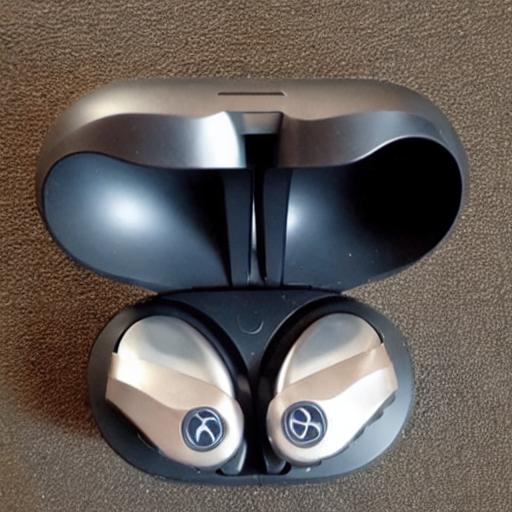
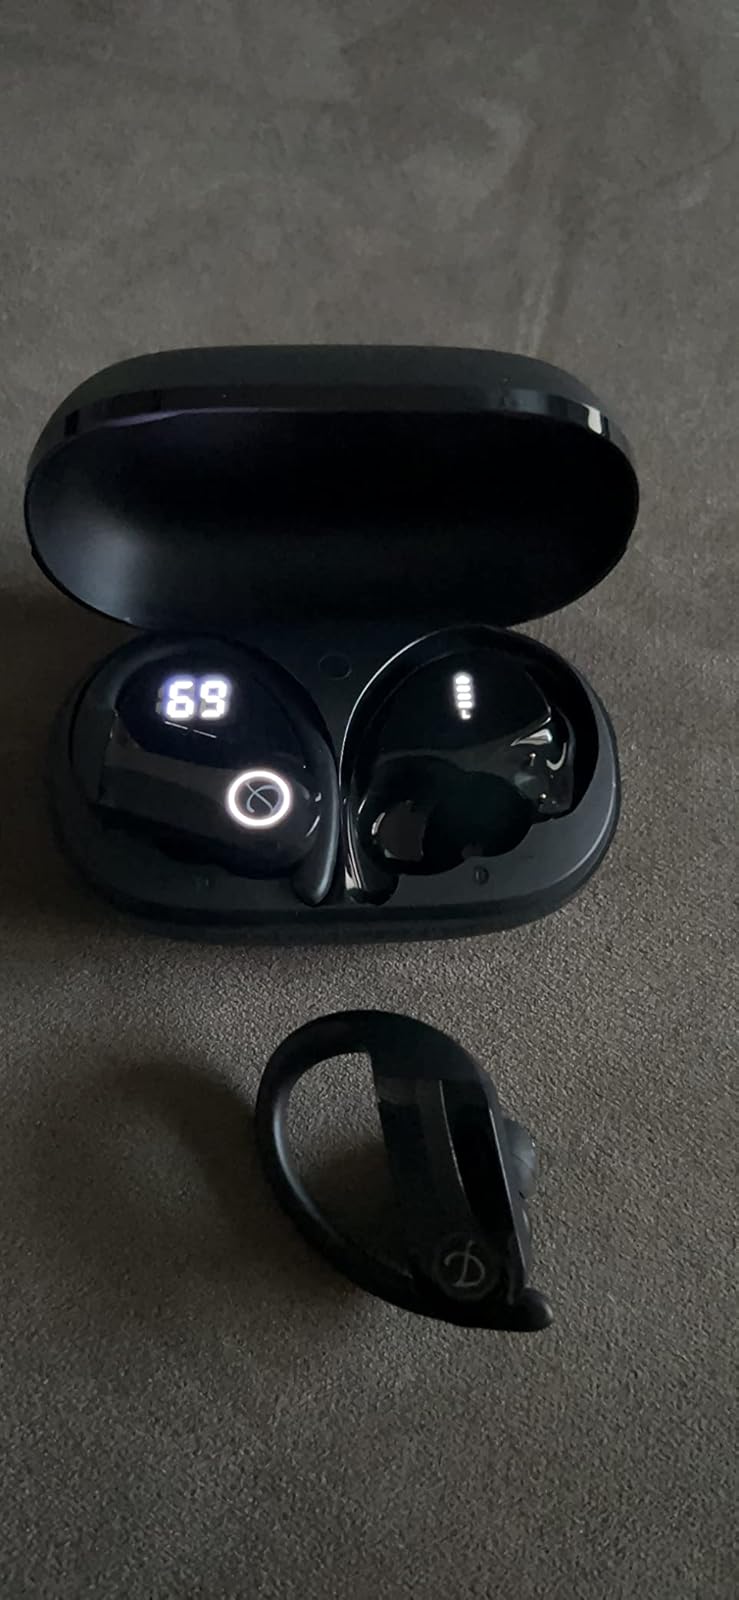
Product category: earbuds
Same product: no